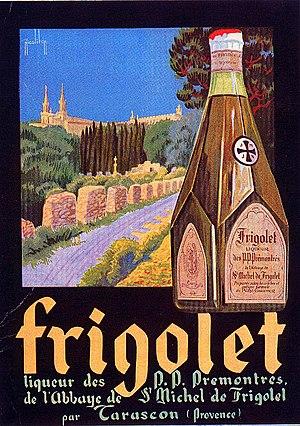
Élixir du révérend père Gaucher
L'Élixir du révérend Père Gaucher, dit encore « Liqueur Frigolet », est une liqueur élaborée initialement à l'abbaye Saint-Michel de Frigolet par les prémontrés ou pères blancs.